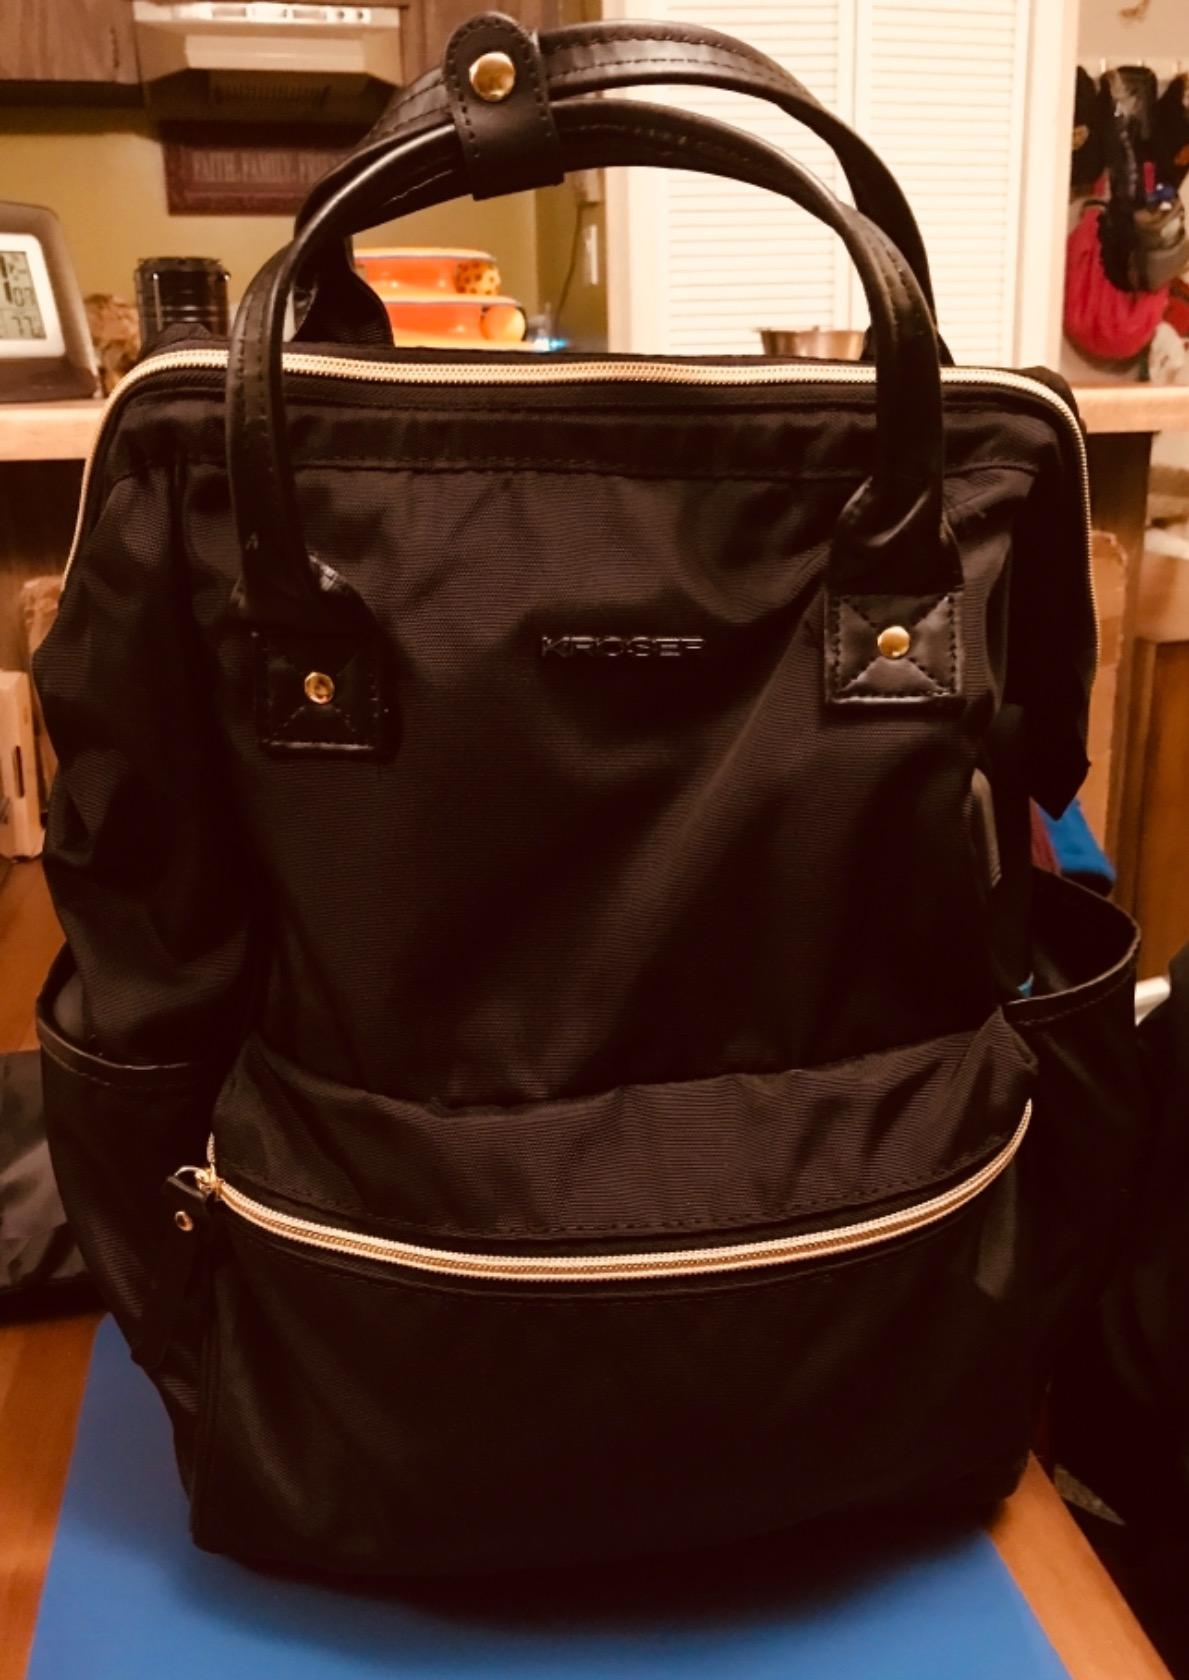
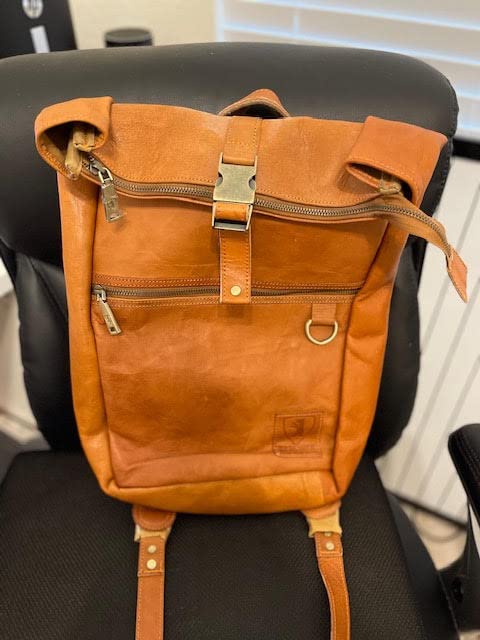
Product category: bag
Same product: no